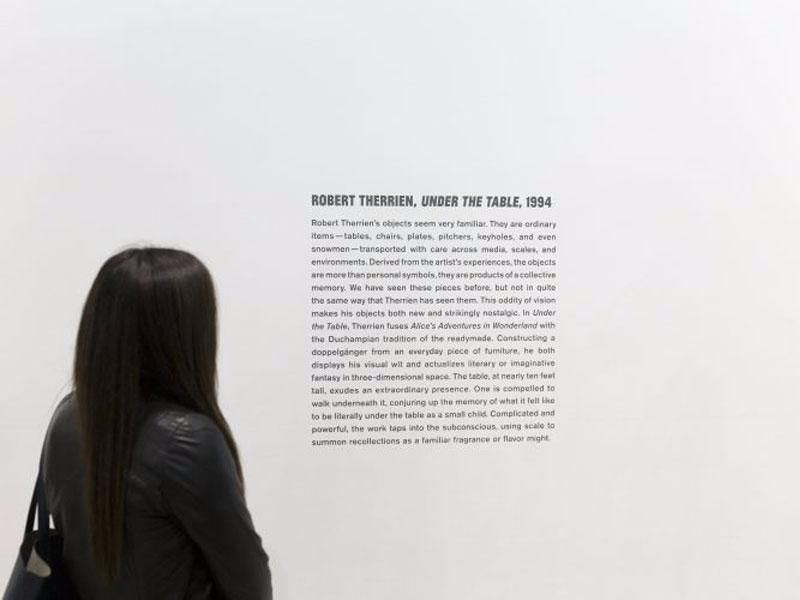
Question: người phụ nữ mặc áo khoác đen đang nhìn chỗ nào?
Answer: cô ấy đang nhìn dòng chữ trên tường